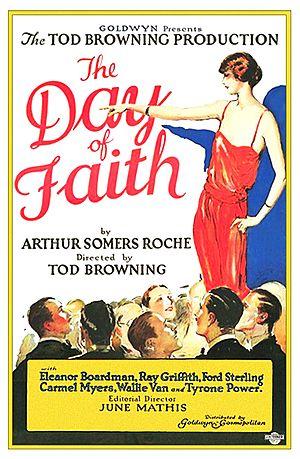
The Day of Faith est un film américain réalisé par Tod Browning, sorti en 1923.